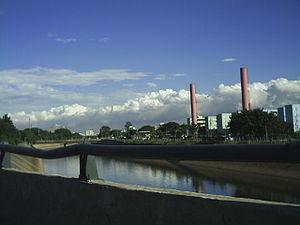
Le Tamanduateí est une rivière de l'État brésilien de São Paulo, longue de 35 km, qui prend sa source dans la Serra do Mar et se jette dans le rio Tietê. Son bassin couvre une superficie de 320 km².